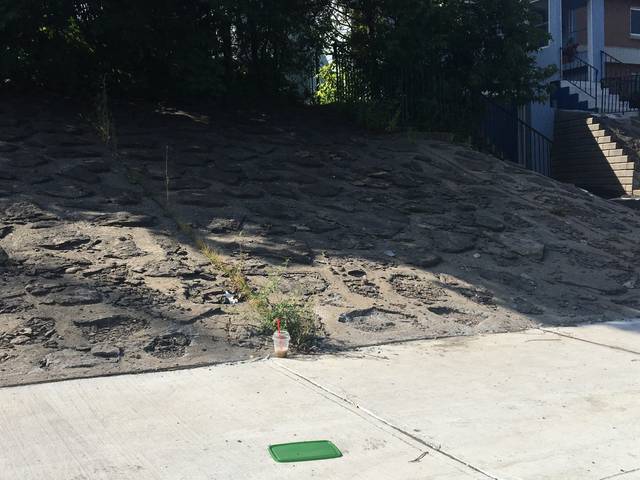
Region: Canada
Coordinates: 45.379, -75.666